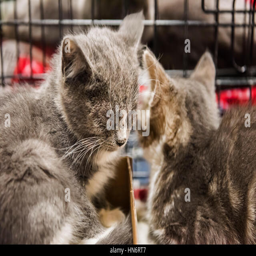
kittens sleeping close in a cage